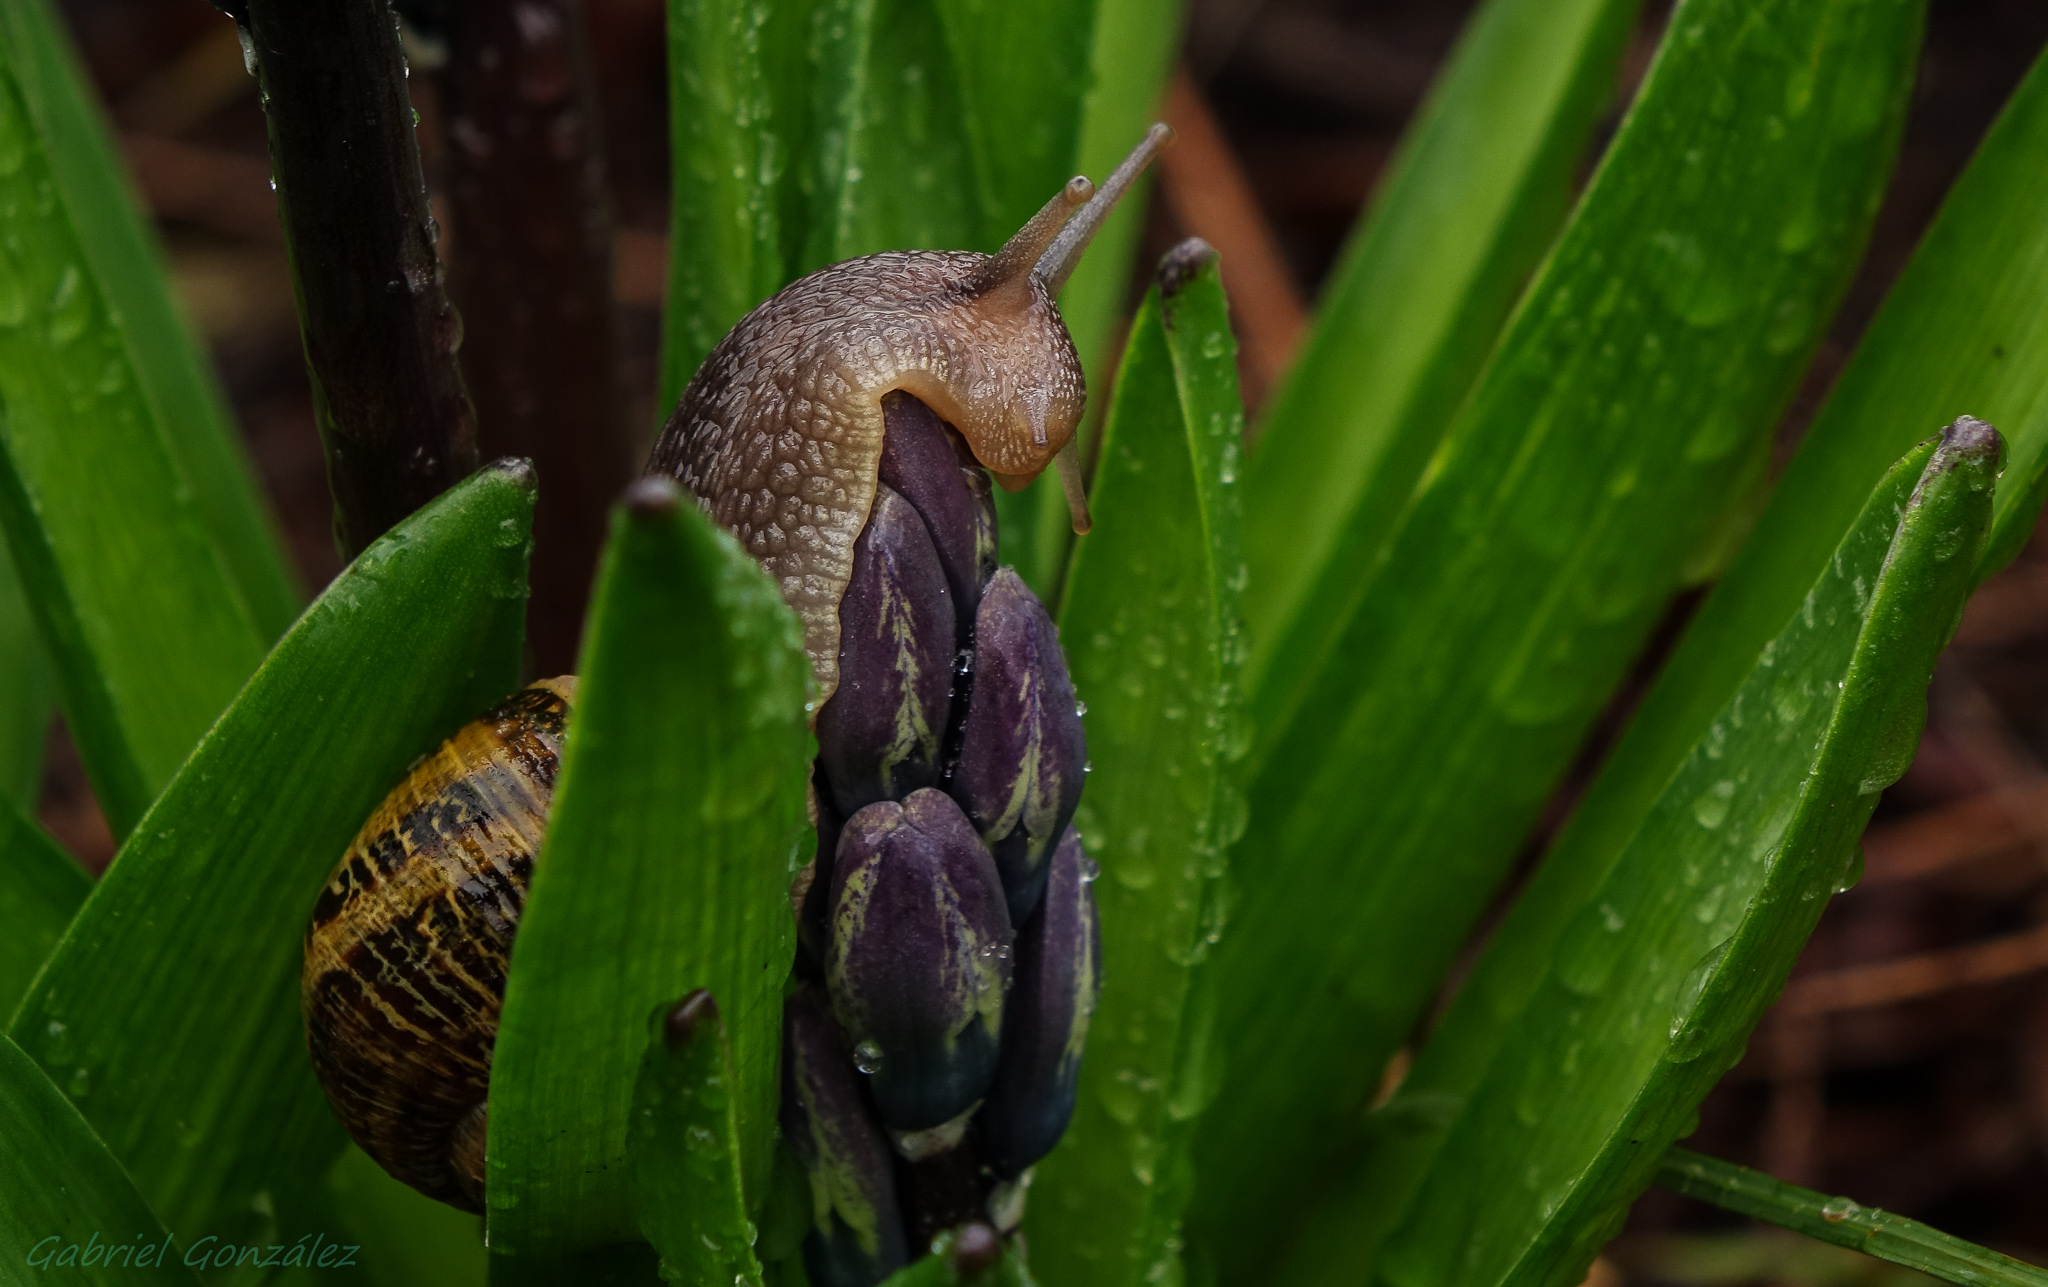
nature, grass, plant, flower, wildlife, green, macro, botany, frog, amphibian, flora, fauna, close up, animals, snails, ggl1, gaby1, xovesphoto, animales, sonyrx10, rx10, caracoles, gphoto, xelodegalicia, macro photography, gabrielcoru a, plant stem